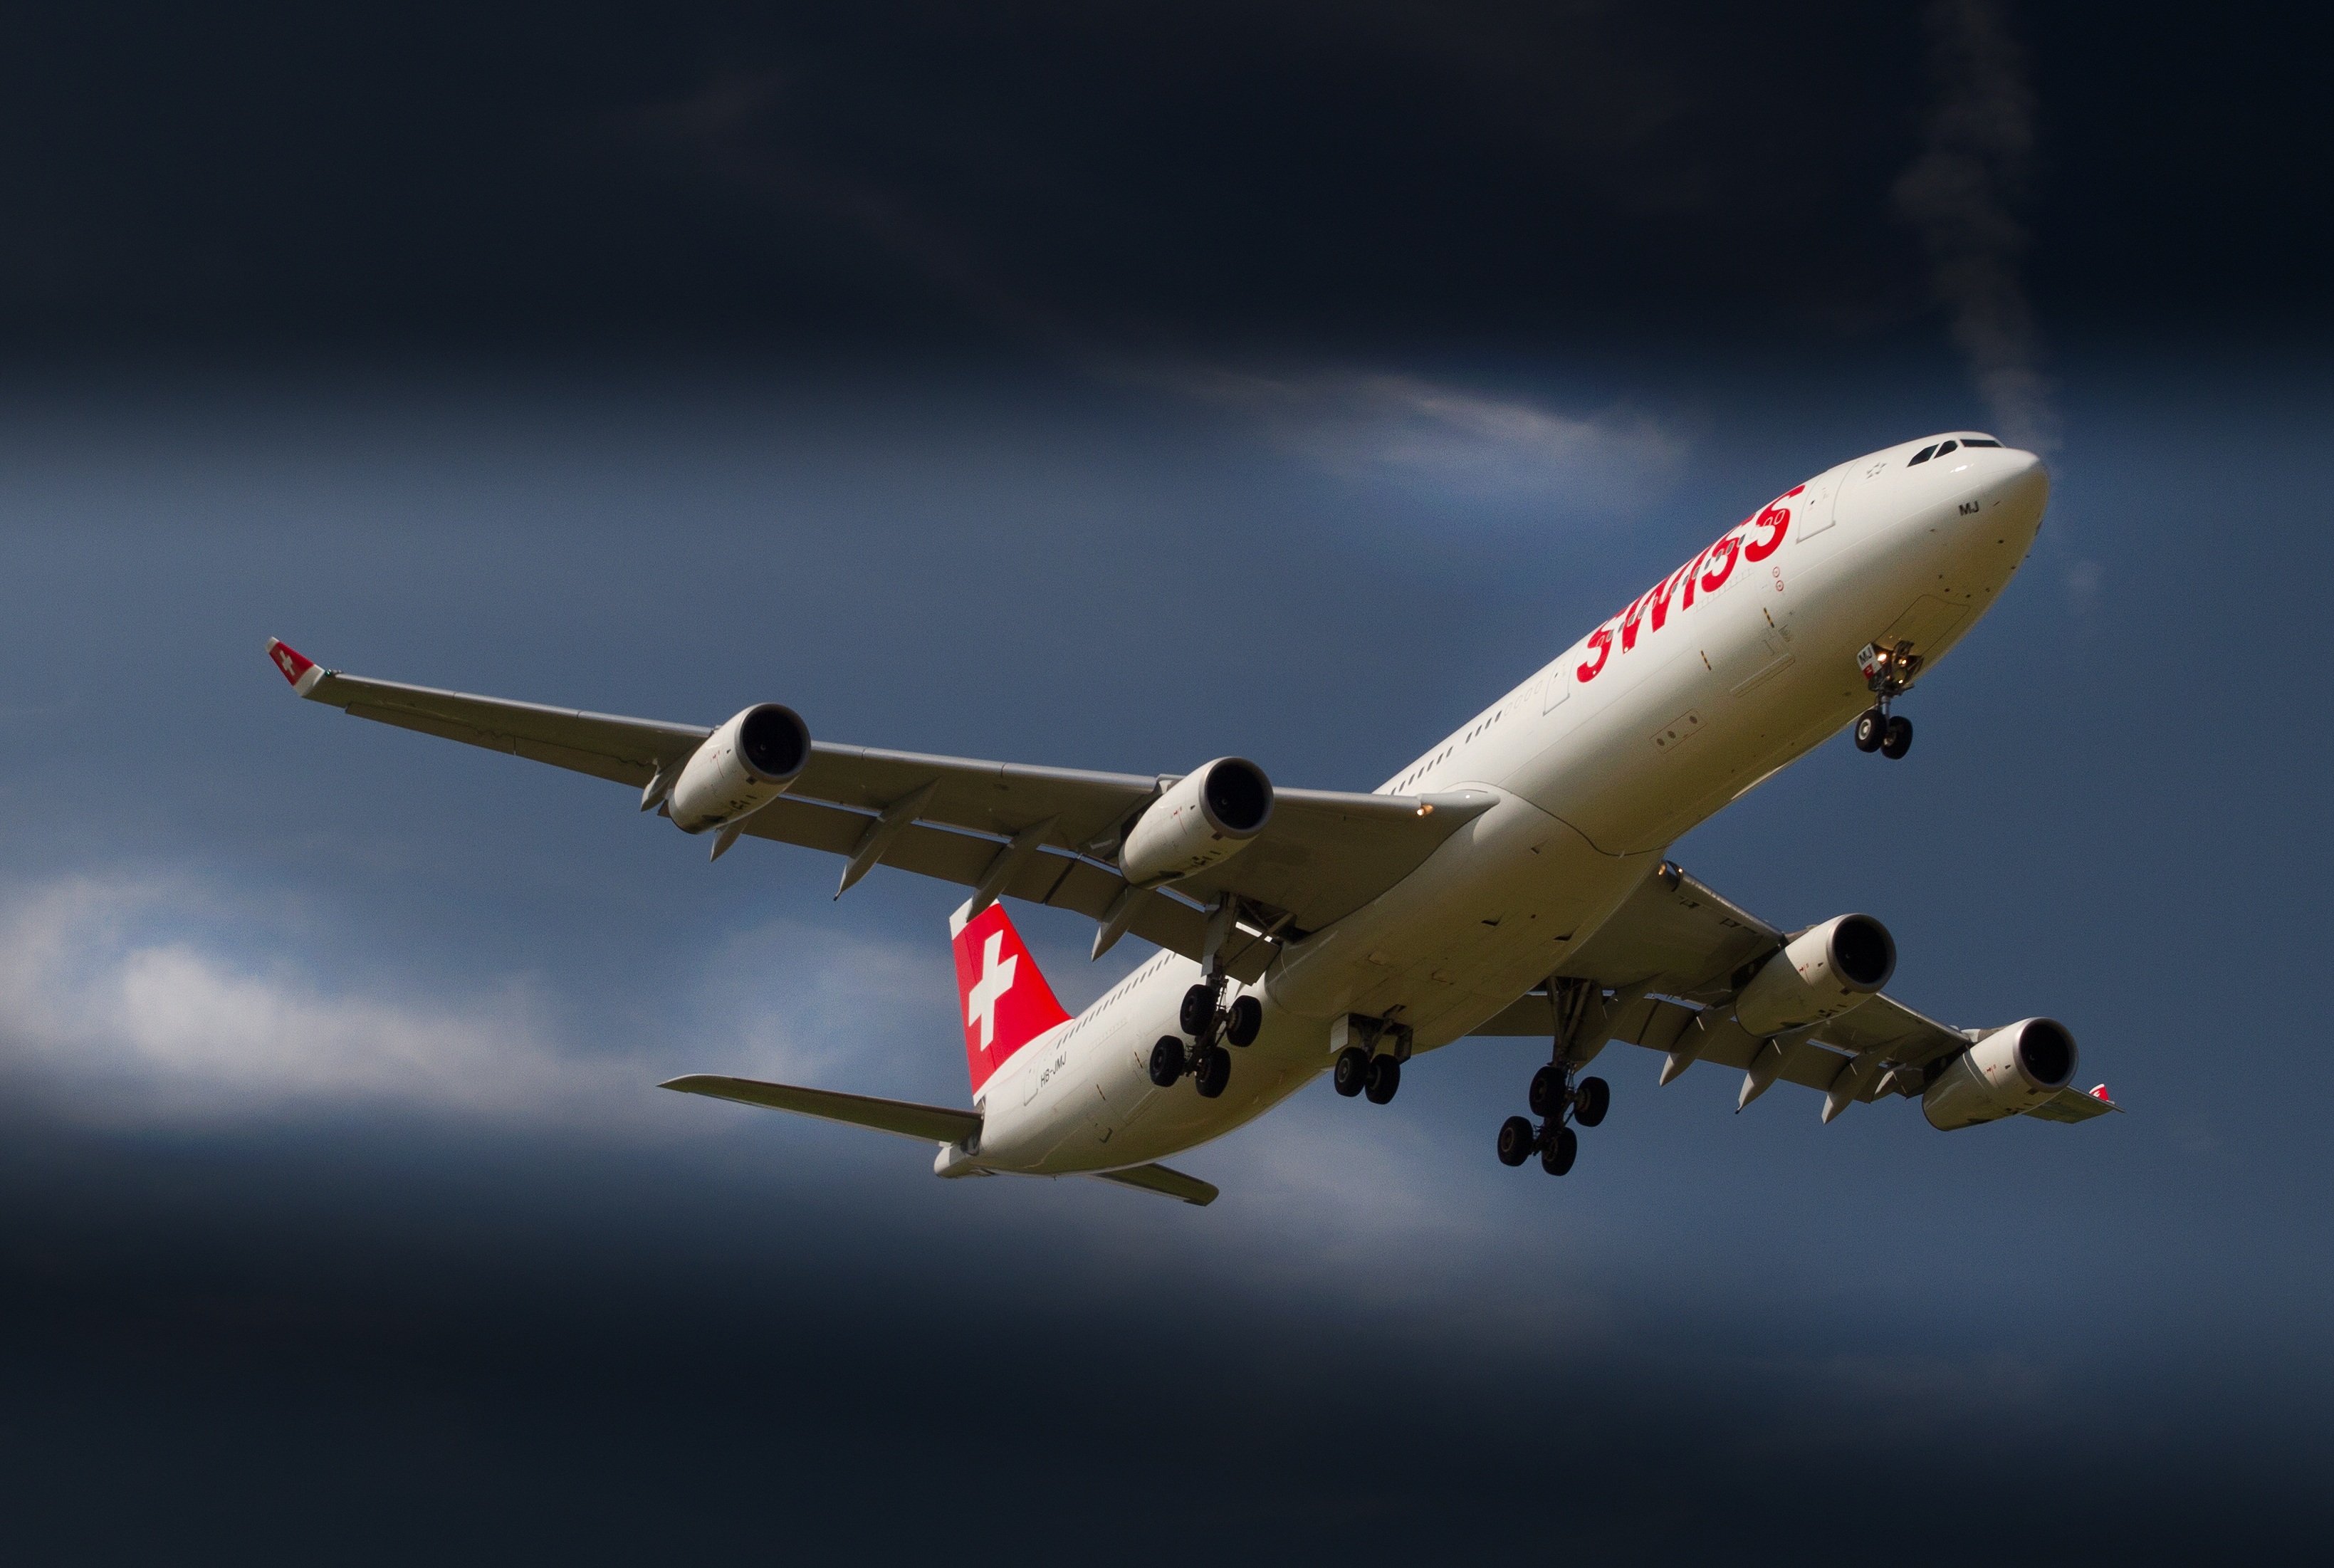
wing, airplane, aircraft, jet, vehicle, airline, aviation, flight, airliner, airbus, landing, boeing, takeoff, jet aircraft, airport zurich, airbus a330, boeing 777, swiss airlines, airbus a340, boeing 767, air travel, atmosphere of earth, wide body aircraft, narrow body aircraft